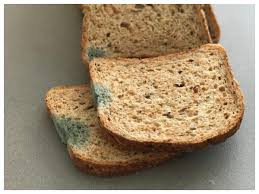
Waste category: biological